Chapters of 2 Maccabees

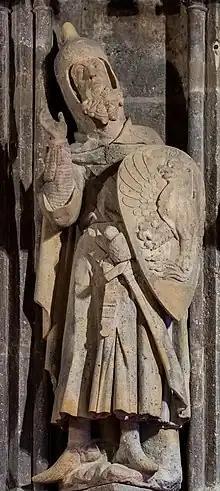
A medieval statue of Judas Maccabeus as one of the Nine Worthies in Cologne, Germany.

This is the first chapter in the book that describes the military struggle against the Seleucids led by Judas Maccabeus. Judas forms an army out of hatred of evil, backed by the will of God. Philip, the Seleucid governor of Jerusalem, asks for reinforcements to defeat Judas's army. Seleucid generals Nicanor and Gorgias respond and lead an expedition to attack Judea. They also seek to enslave Jews, sell them, and use the funds to pay off the debt owed to the Romans (presumably a reference to the tribute required by the Treaty of Apamea). Before the battle with Nicanor, Judas gives a speech where he cites other cases of God enabling smaller forces to triumph over larger ones. He cites a battle in the era of Sennacherib where 185,000 soldiers fell, along with a story of a battle in Babylonia against Galatians where 6,000 soldiers defeated 120,000 Galatians, each soldier killing 20 people. Judas and his brothers form into four divisions and cut down 9,000 Seleucid soldiers during the battle (presumably a reference to the Battle of Emmaus in 165 BCE). The only reason the rout is not more complete is that it is the day before the Sabbath, and the Jews do not wish to continue their pursuit into the day of rest. They ironically take treasure from those who had come to enslave Jews for money, and distribute the first portion as charity to the mistreated, widows, and orphans before splitting the rest among themselves. Nicanor retreats to Antioch, humiliated.